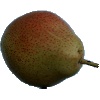
Label: pear_forelle